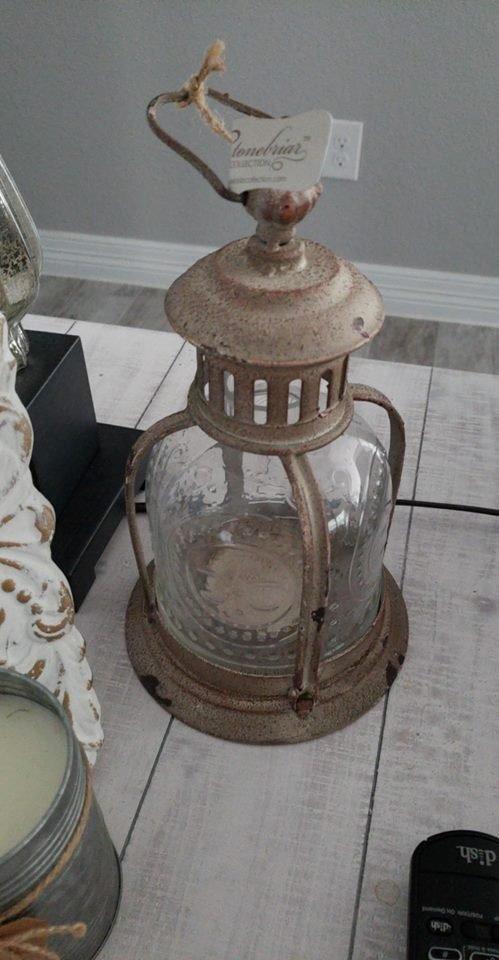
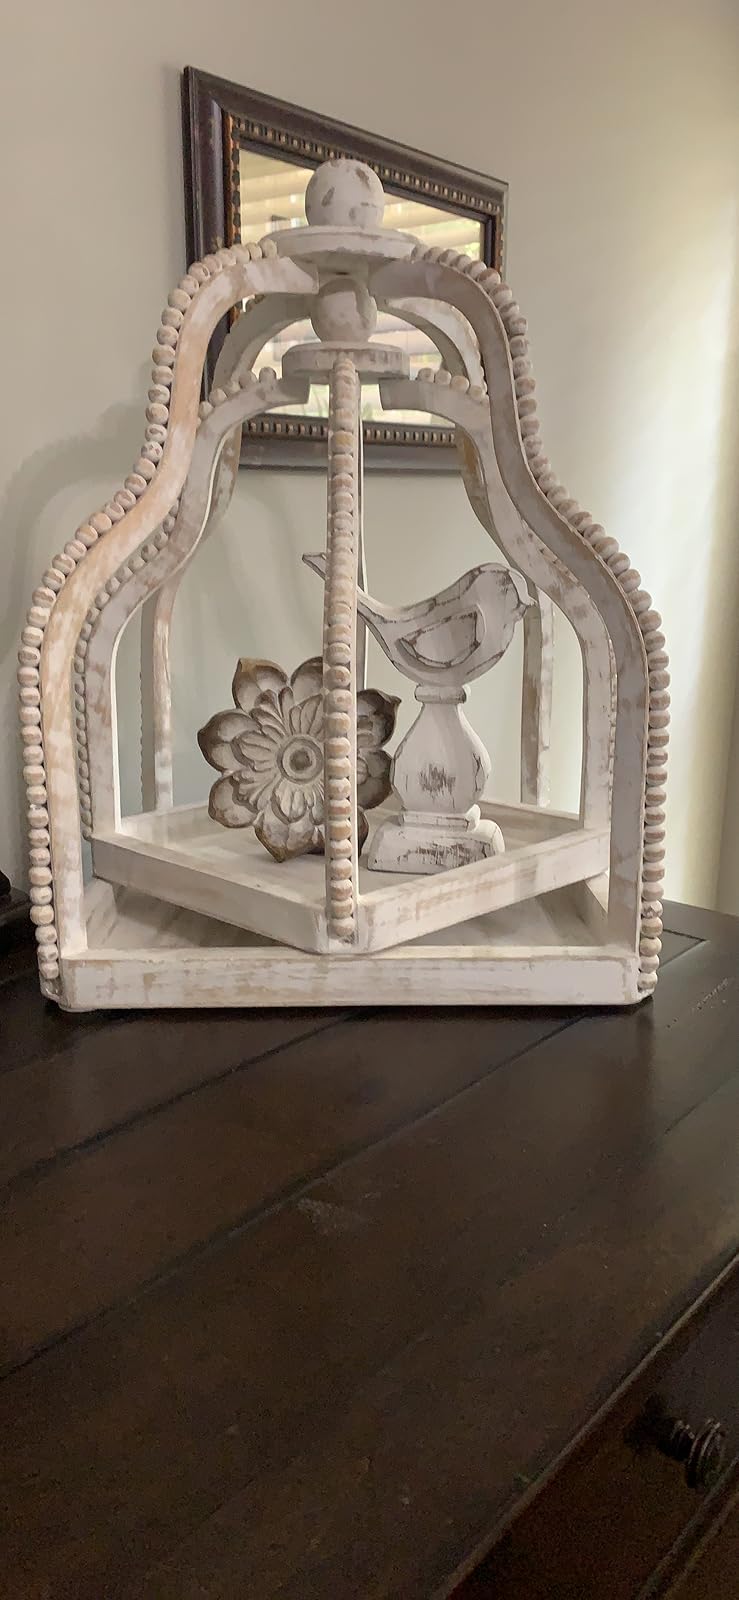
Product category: lantern
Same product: no